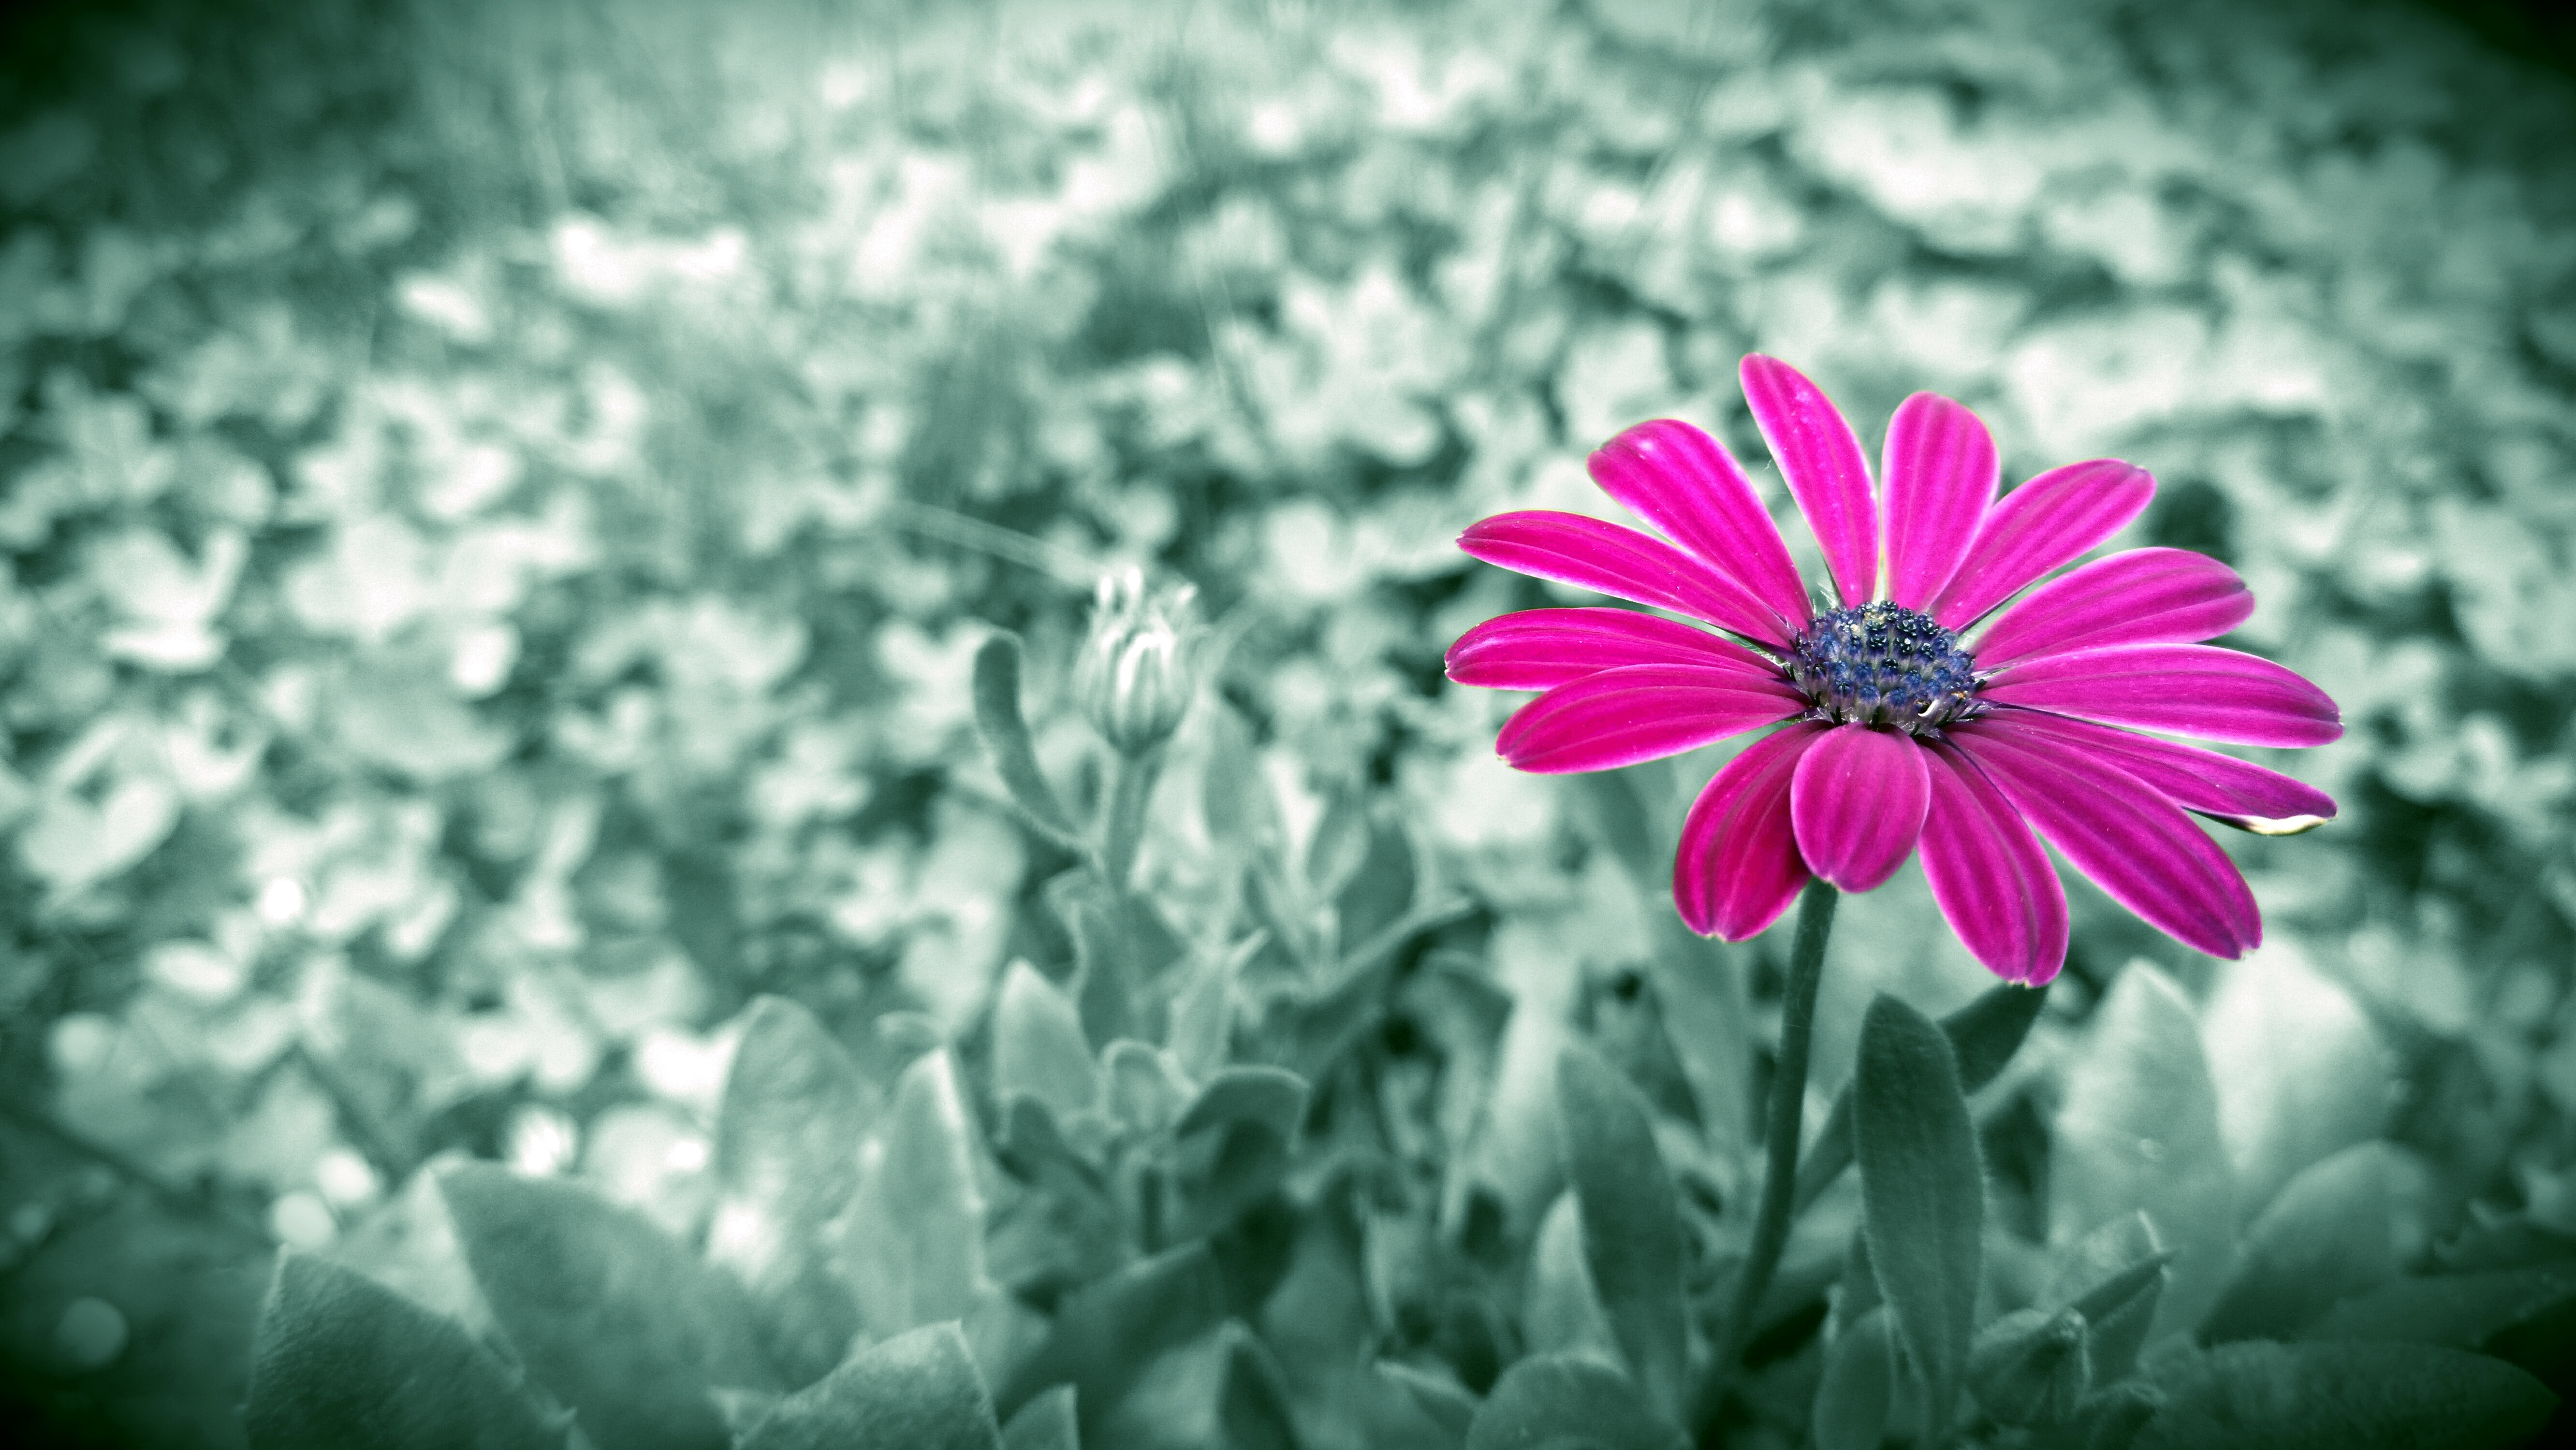
black and white, plant, photography, sunlight, leaf, flower, purple, petal, daisy, green, red, monochrome, pink, flora, close up, macro photography, flowering plant, daisy family, monochrome photography, computer wallpaper, land plant